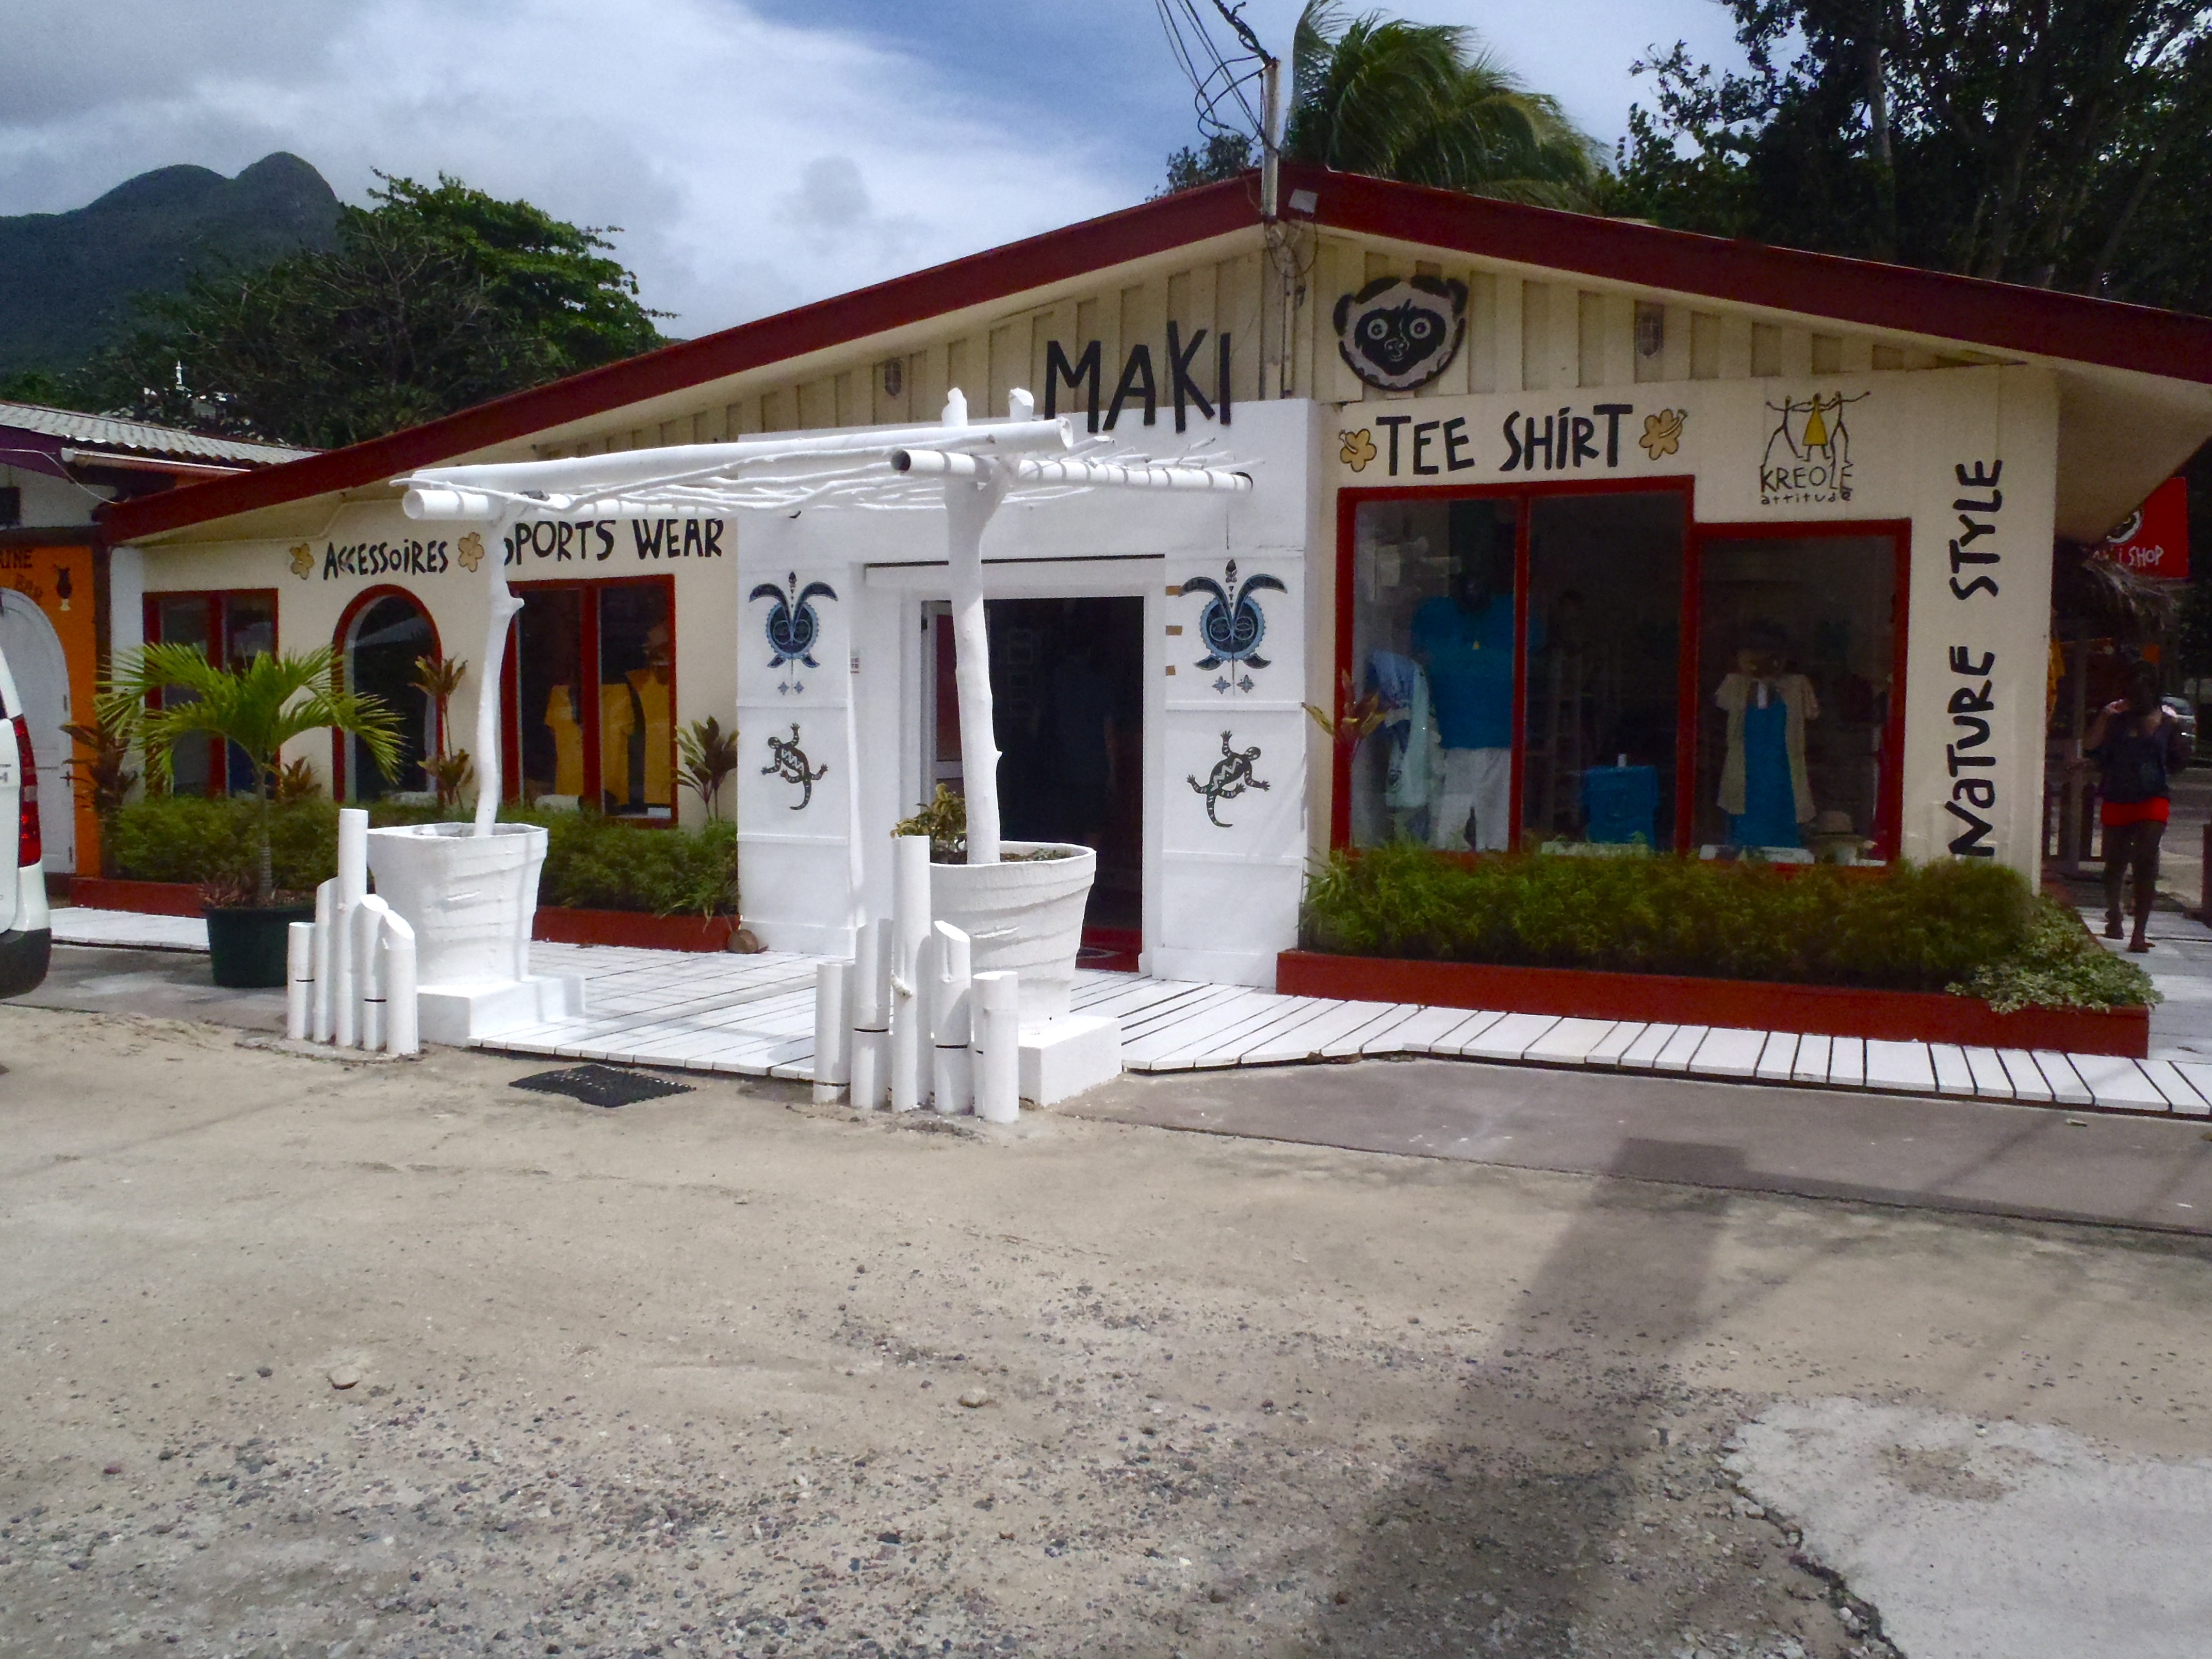
town, restaurant, village, temple, shrine, islands, hacienda, seychelles, beau vallon